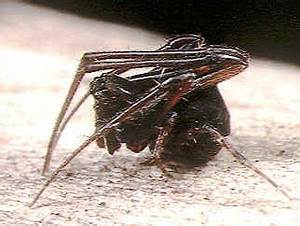
Label: ragno